Narayan R. Kamath

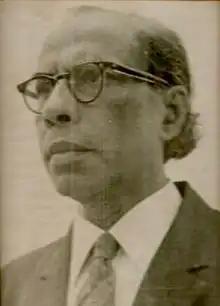
Narayan R. Kamath

Narayan Rangappa Kamath (September 8, 1914 - August 1983) was an academic leader of the Indian Institutes of Technology (IITs) and engineering education in India, an academic administrator, chemical engineer, educator, advisor to dozens of companies, and historian of technology. He was also called NRK.